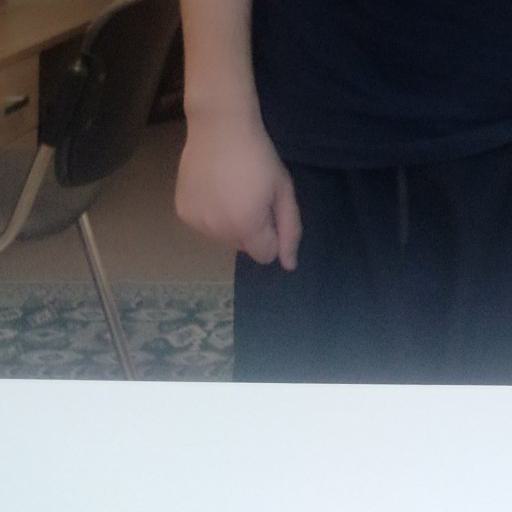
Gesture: no_gesture